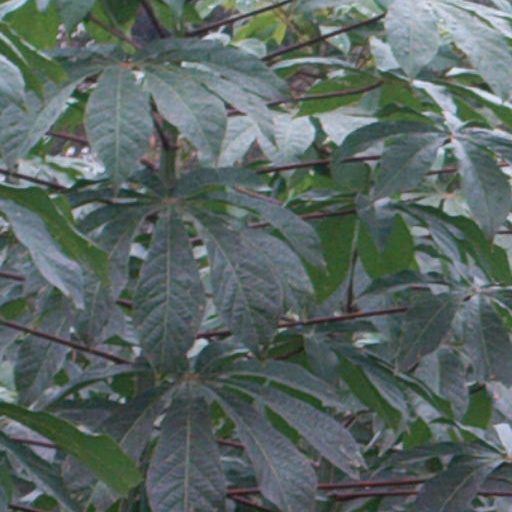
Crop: cassava